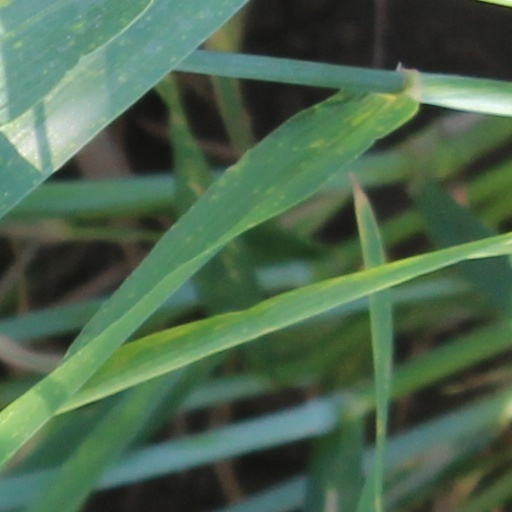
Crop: wheat